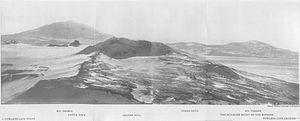
Panorama de l'île de Ross avec la péninsule de Hut Point (premier plan), le mont Erebus (gauche), le mont Terror (droite) et le navire Terra Nova (centre).